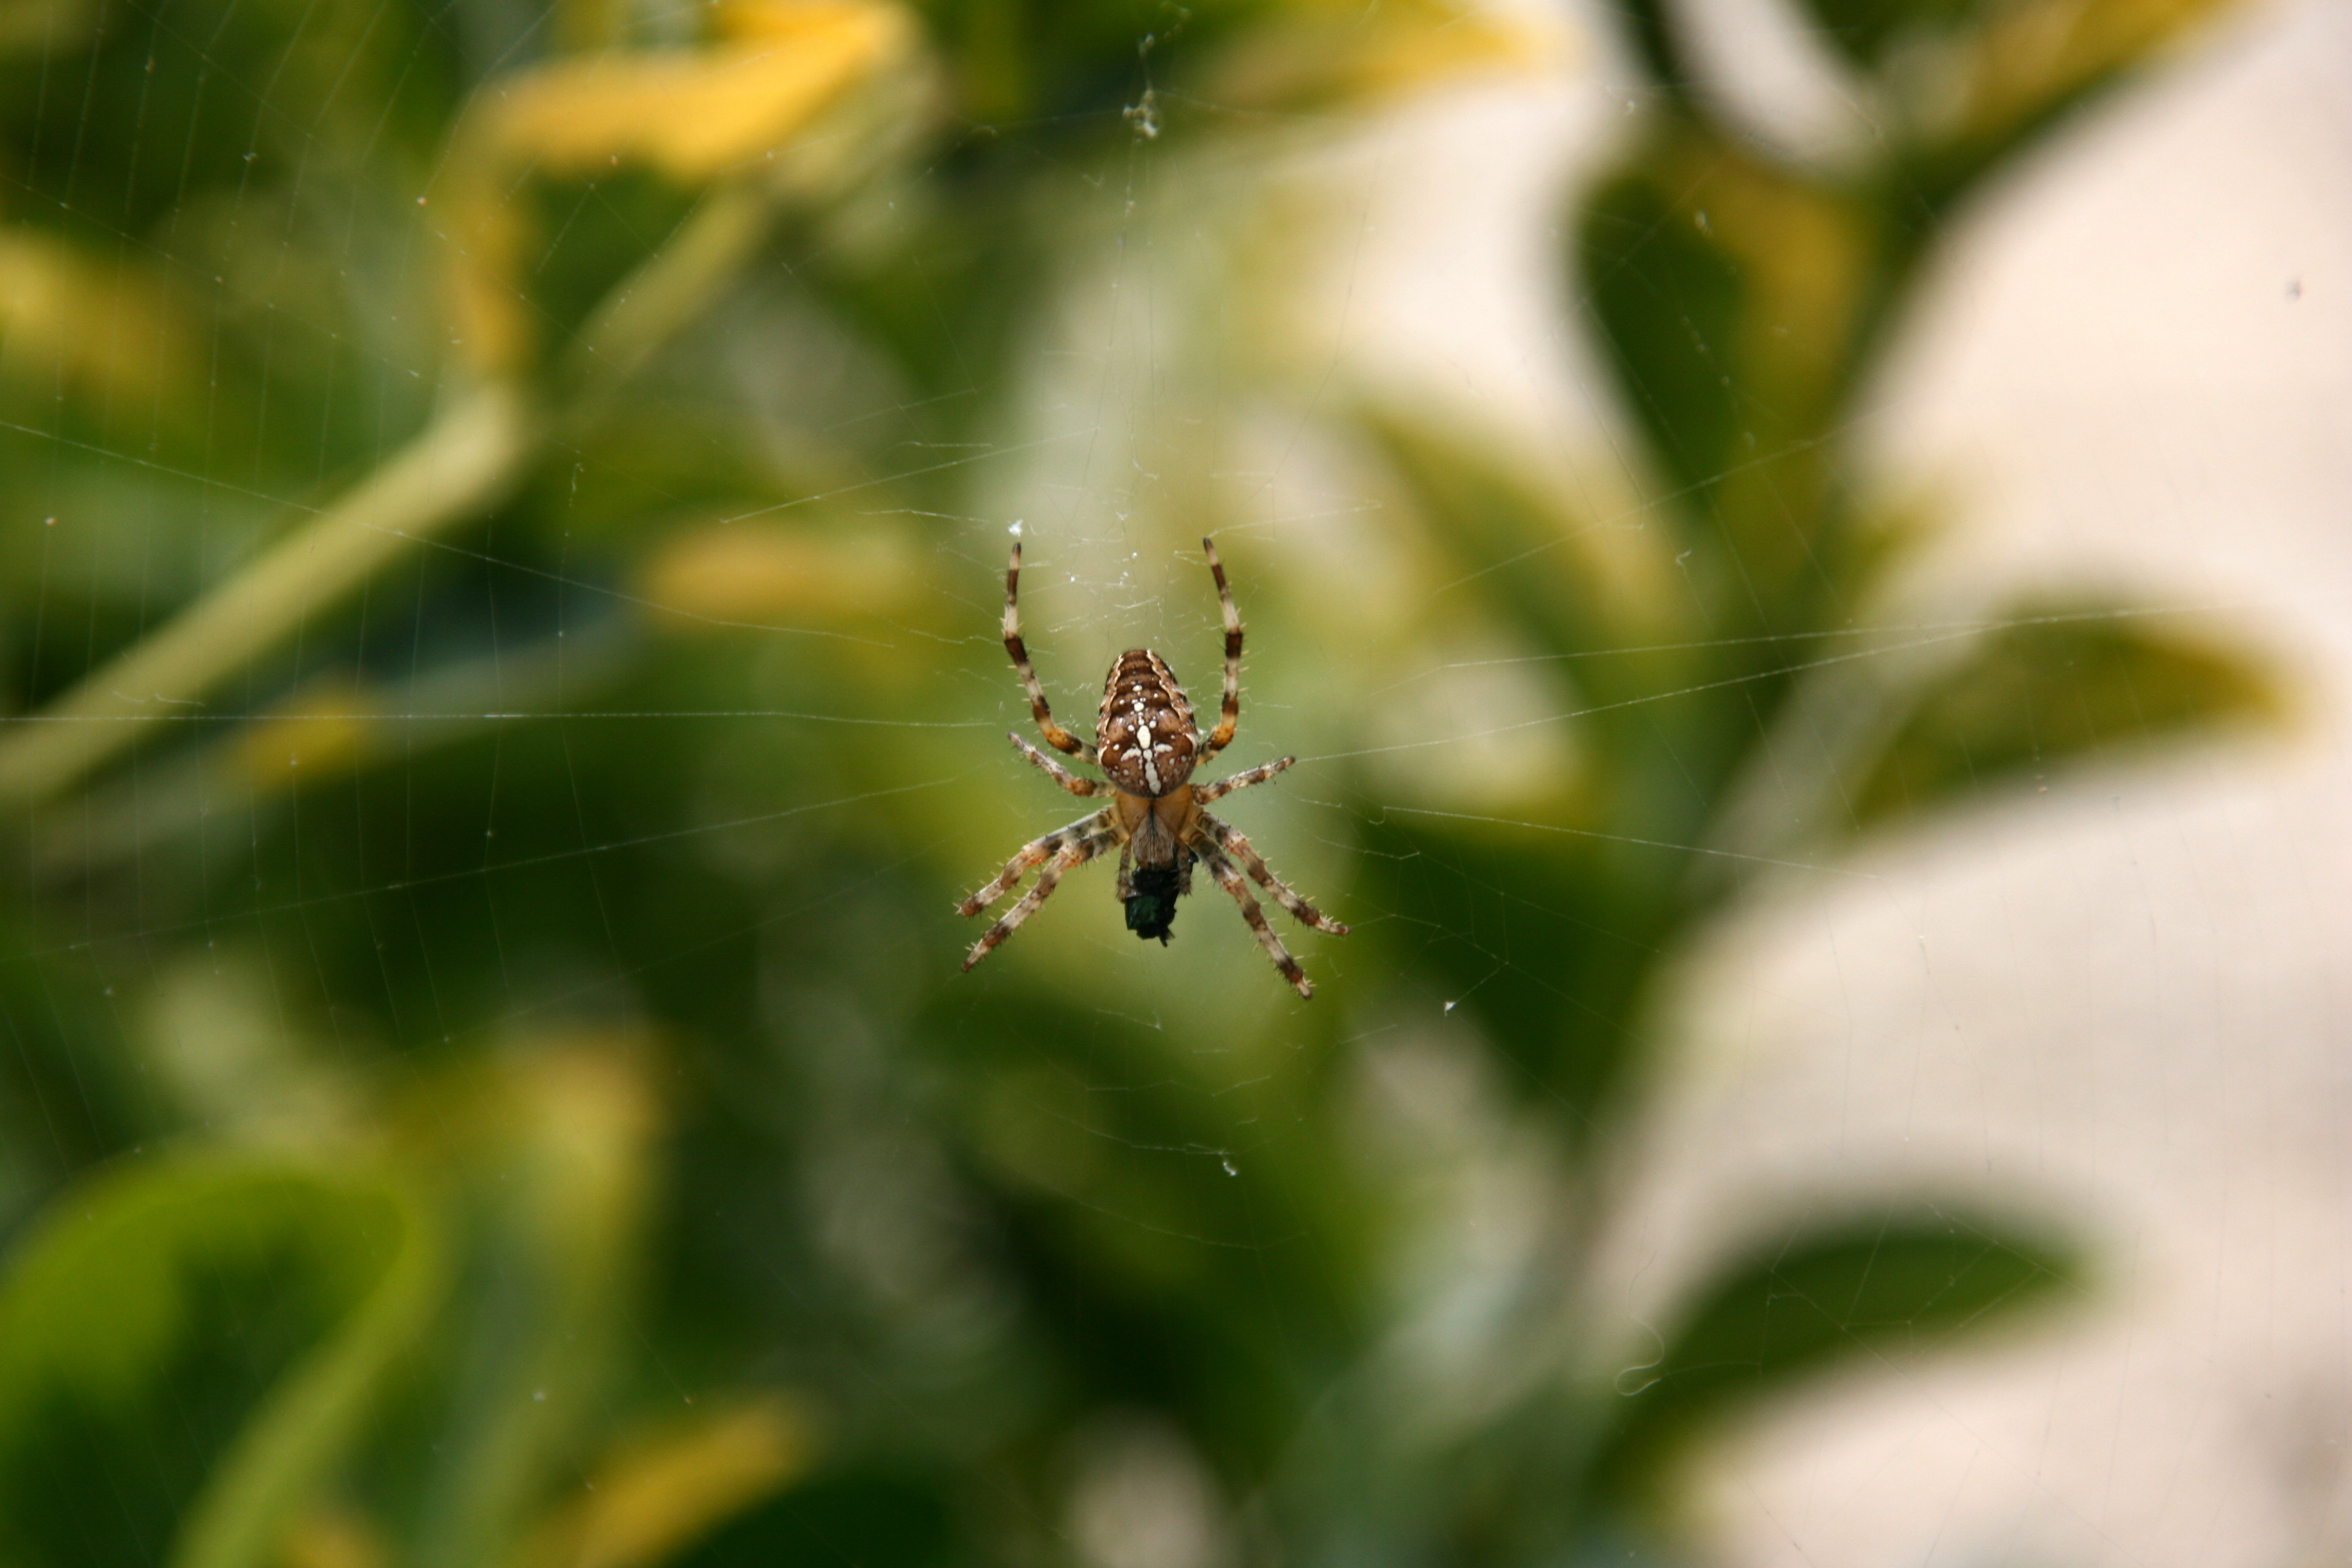
nature, grass, photography, leaf, flower, wildlife, web, green, insect, botany, garden, flora, fauna, invertebrate, cobweb, close up, spider, garden spider, spin, macro photography, rag, web spiders